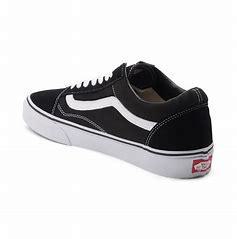
Brand: Vans
Model: Old Skool Skate